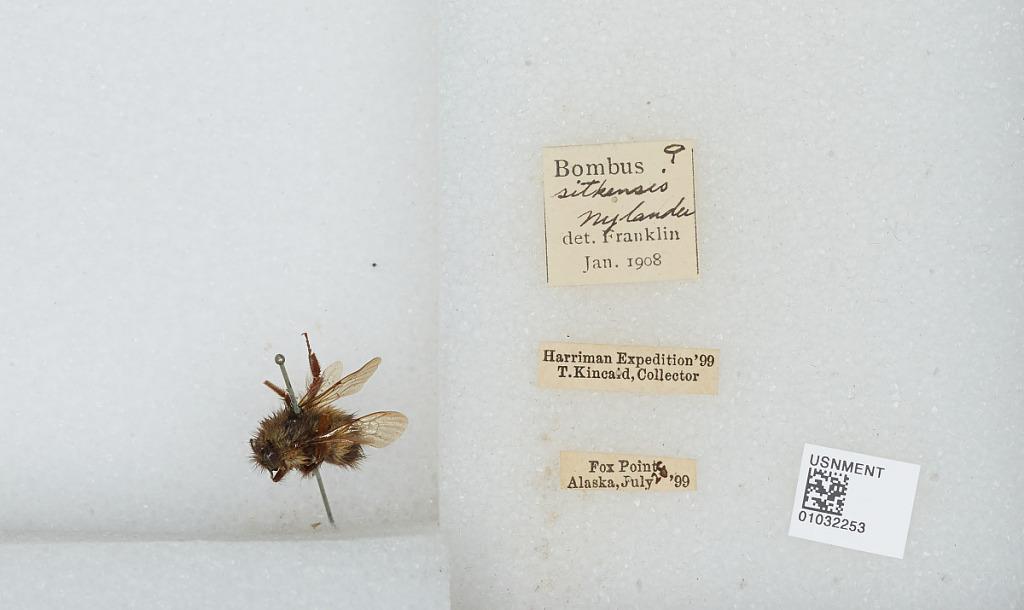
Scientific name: Bombus (Pyrobombus) sitkensis Nylander
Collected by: T. Kincaid
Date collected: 1899-7-28
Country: United States
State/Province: Alaska
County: Sitka
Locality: Fox Point
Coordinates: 57.6919, -136.136
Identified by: Franklin